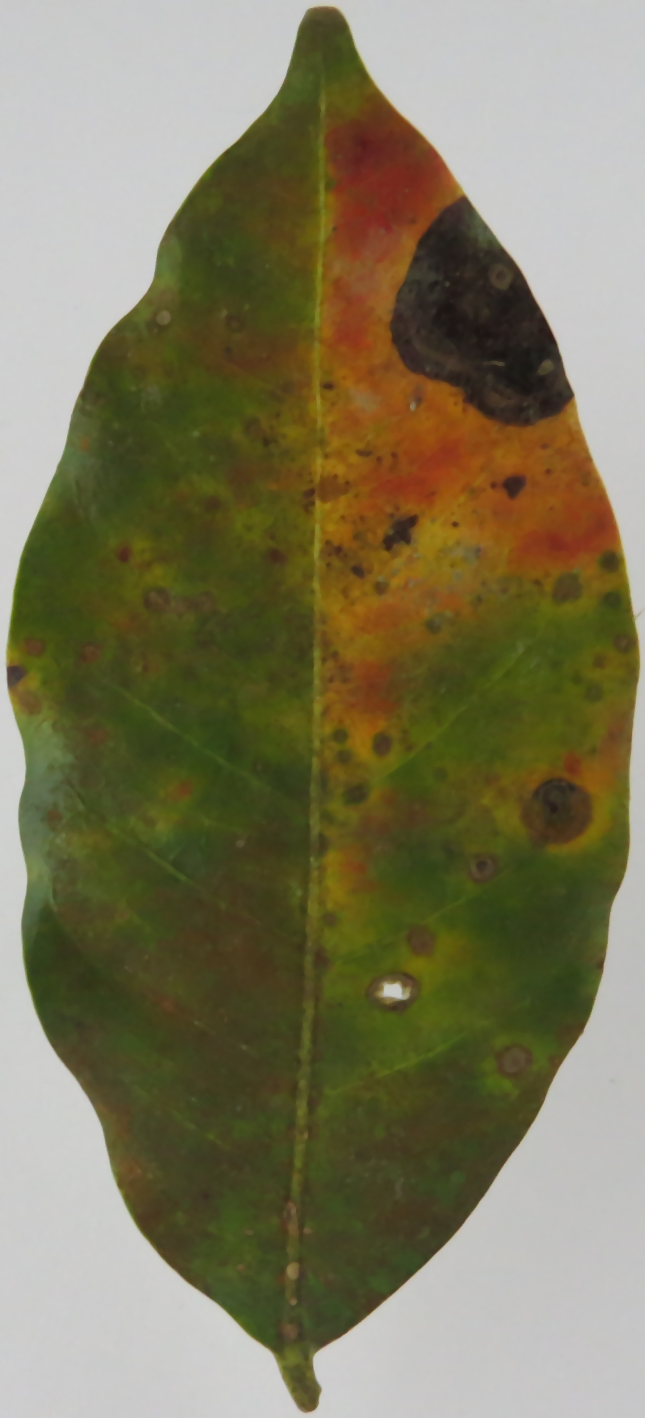
Label: phosphorus-P